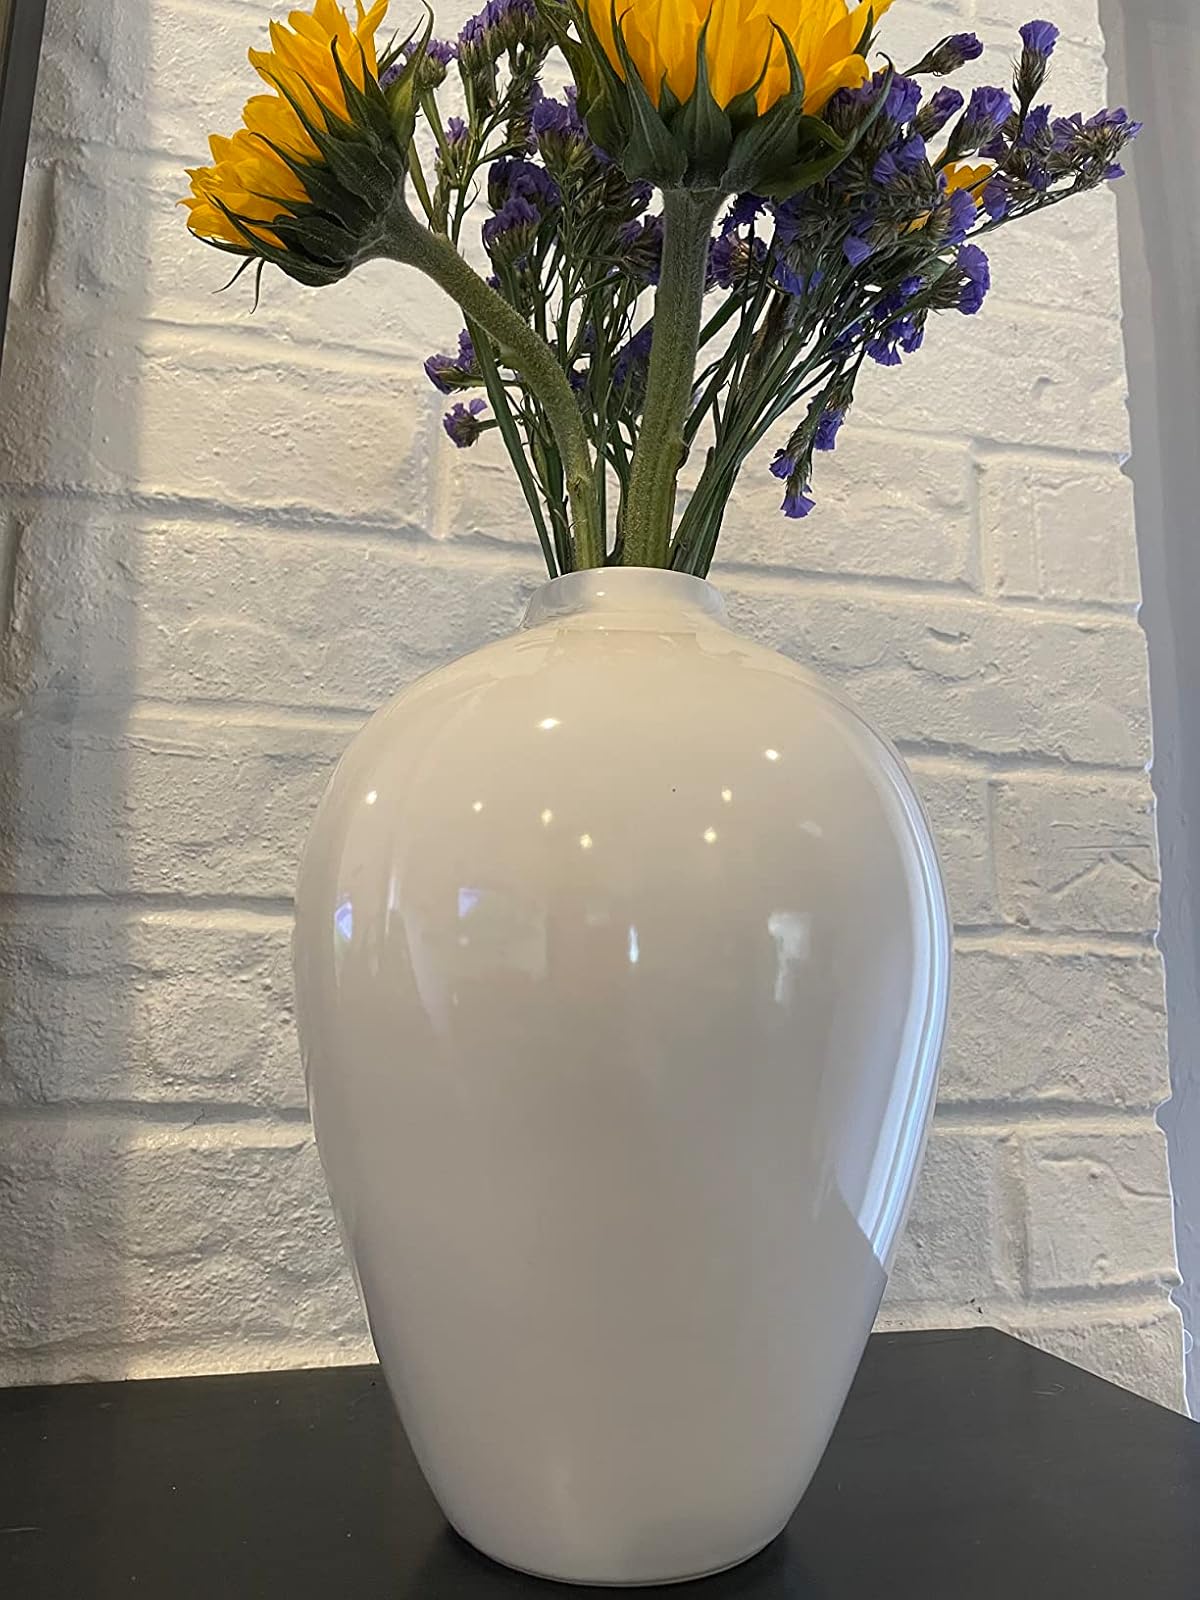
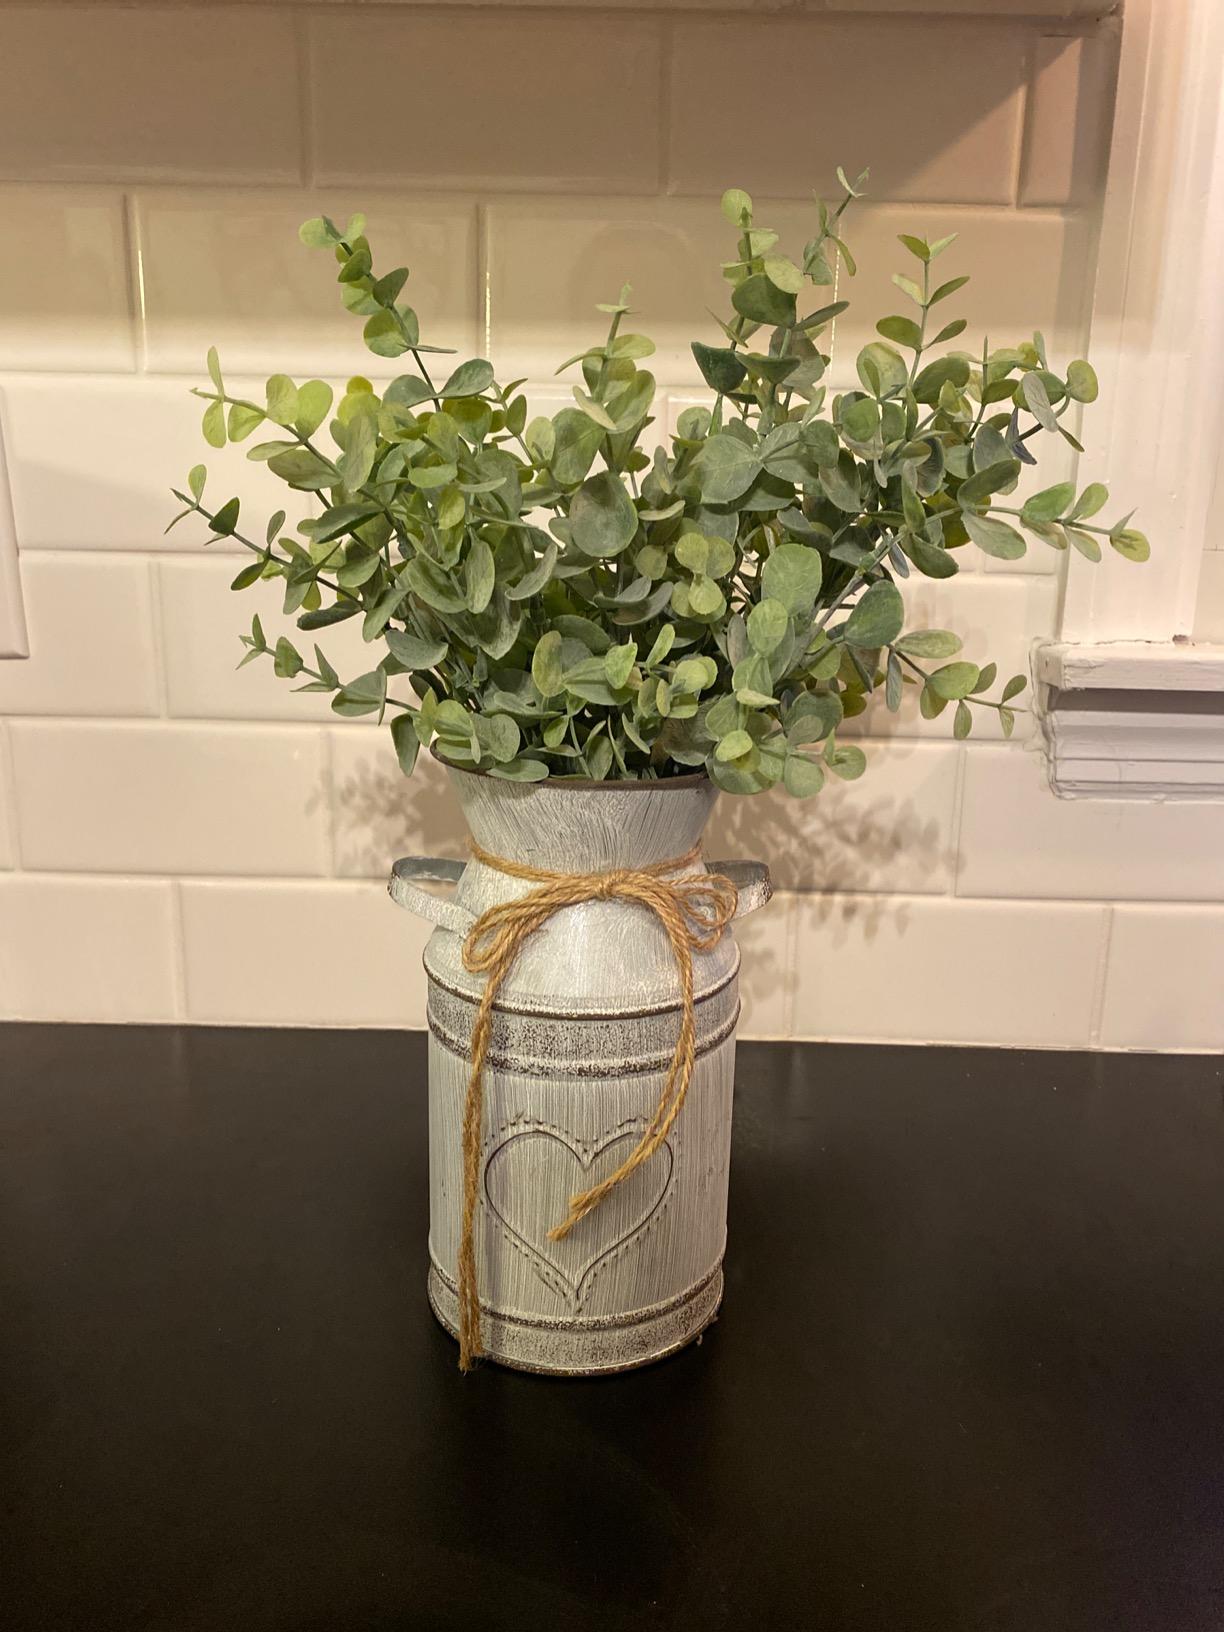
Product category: vase
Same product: no